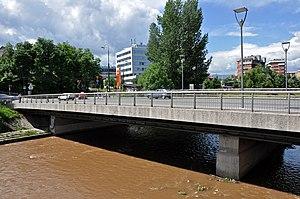
Le combat du pont de Vrbanja est un épisode de la guerre de Bosnie-Herzégovine qui oppose, le 27 mai 1995, des Casques bleus français de la Force de maintien de la paix des Nations unies à l'armée de la république serbe de Bosnie après que cette dernière a pris aux Français le poste d'observation de la force de protection des Nations unies situé sur les deux extrémités du pont de Vrbanja à Sarajevo.
Le pont de Suada et Olga est un pont de Sarajevo. Il traverse la rivière Miljacka.